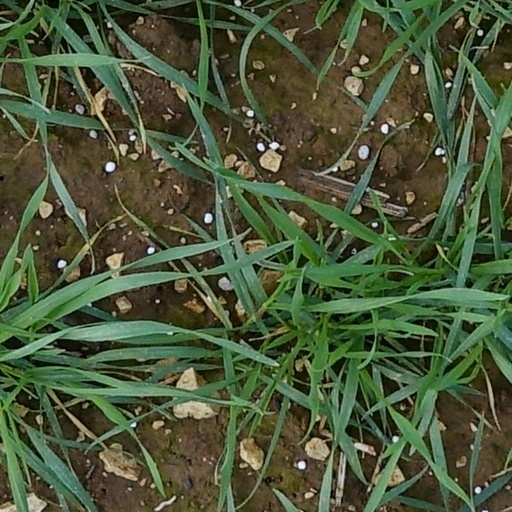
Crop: wheat